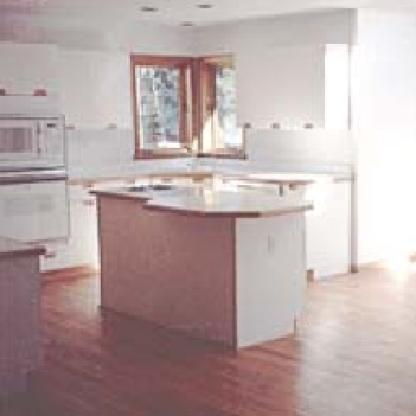
Scene: Indoor